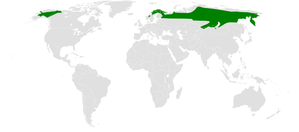
Cette liste des oiseaux au Canada provient de Bird Checklists of the World en date du mois de juillet 2018.